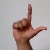
The image shows a hand gesture representing the letter 'L' in Indian Sign Language.